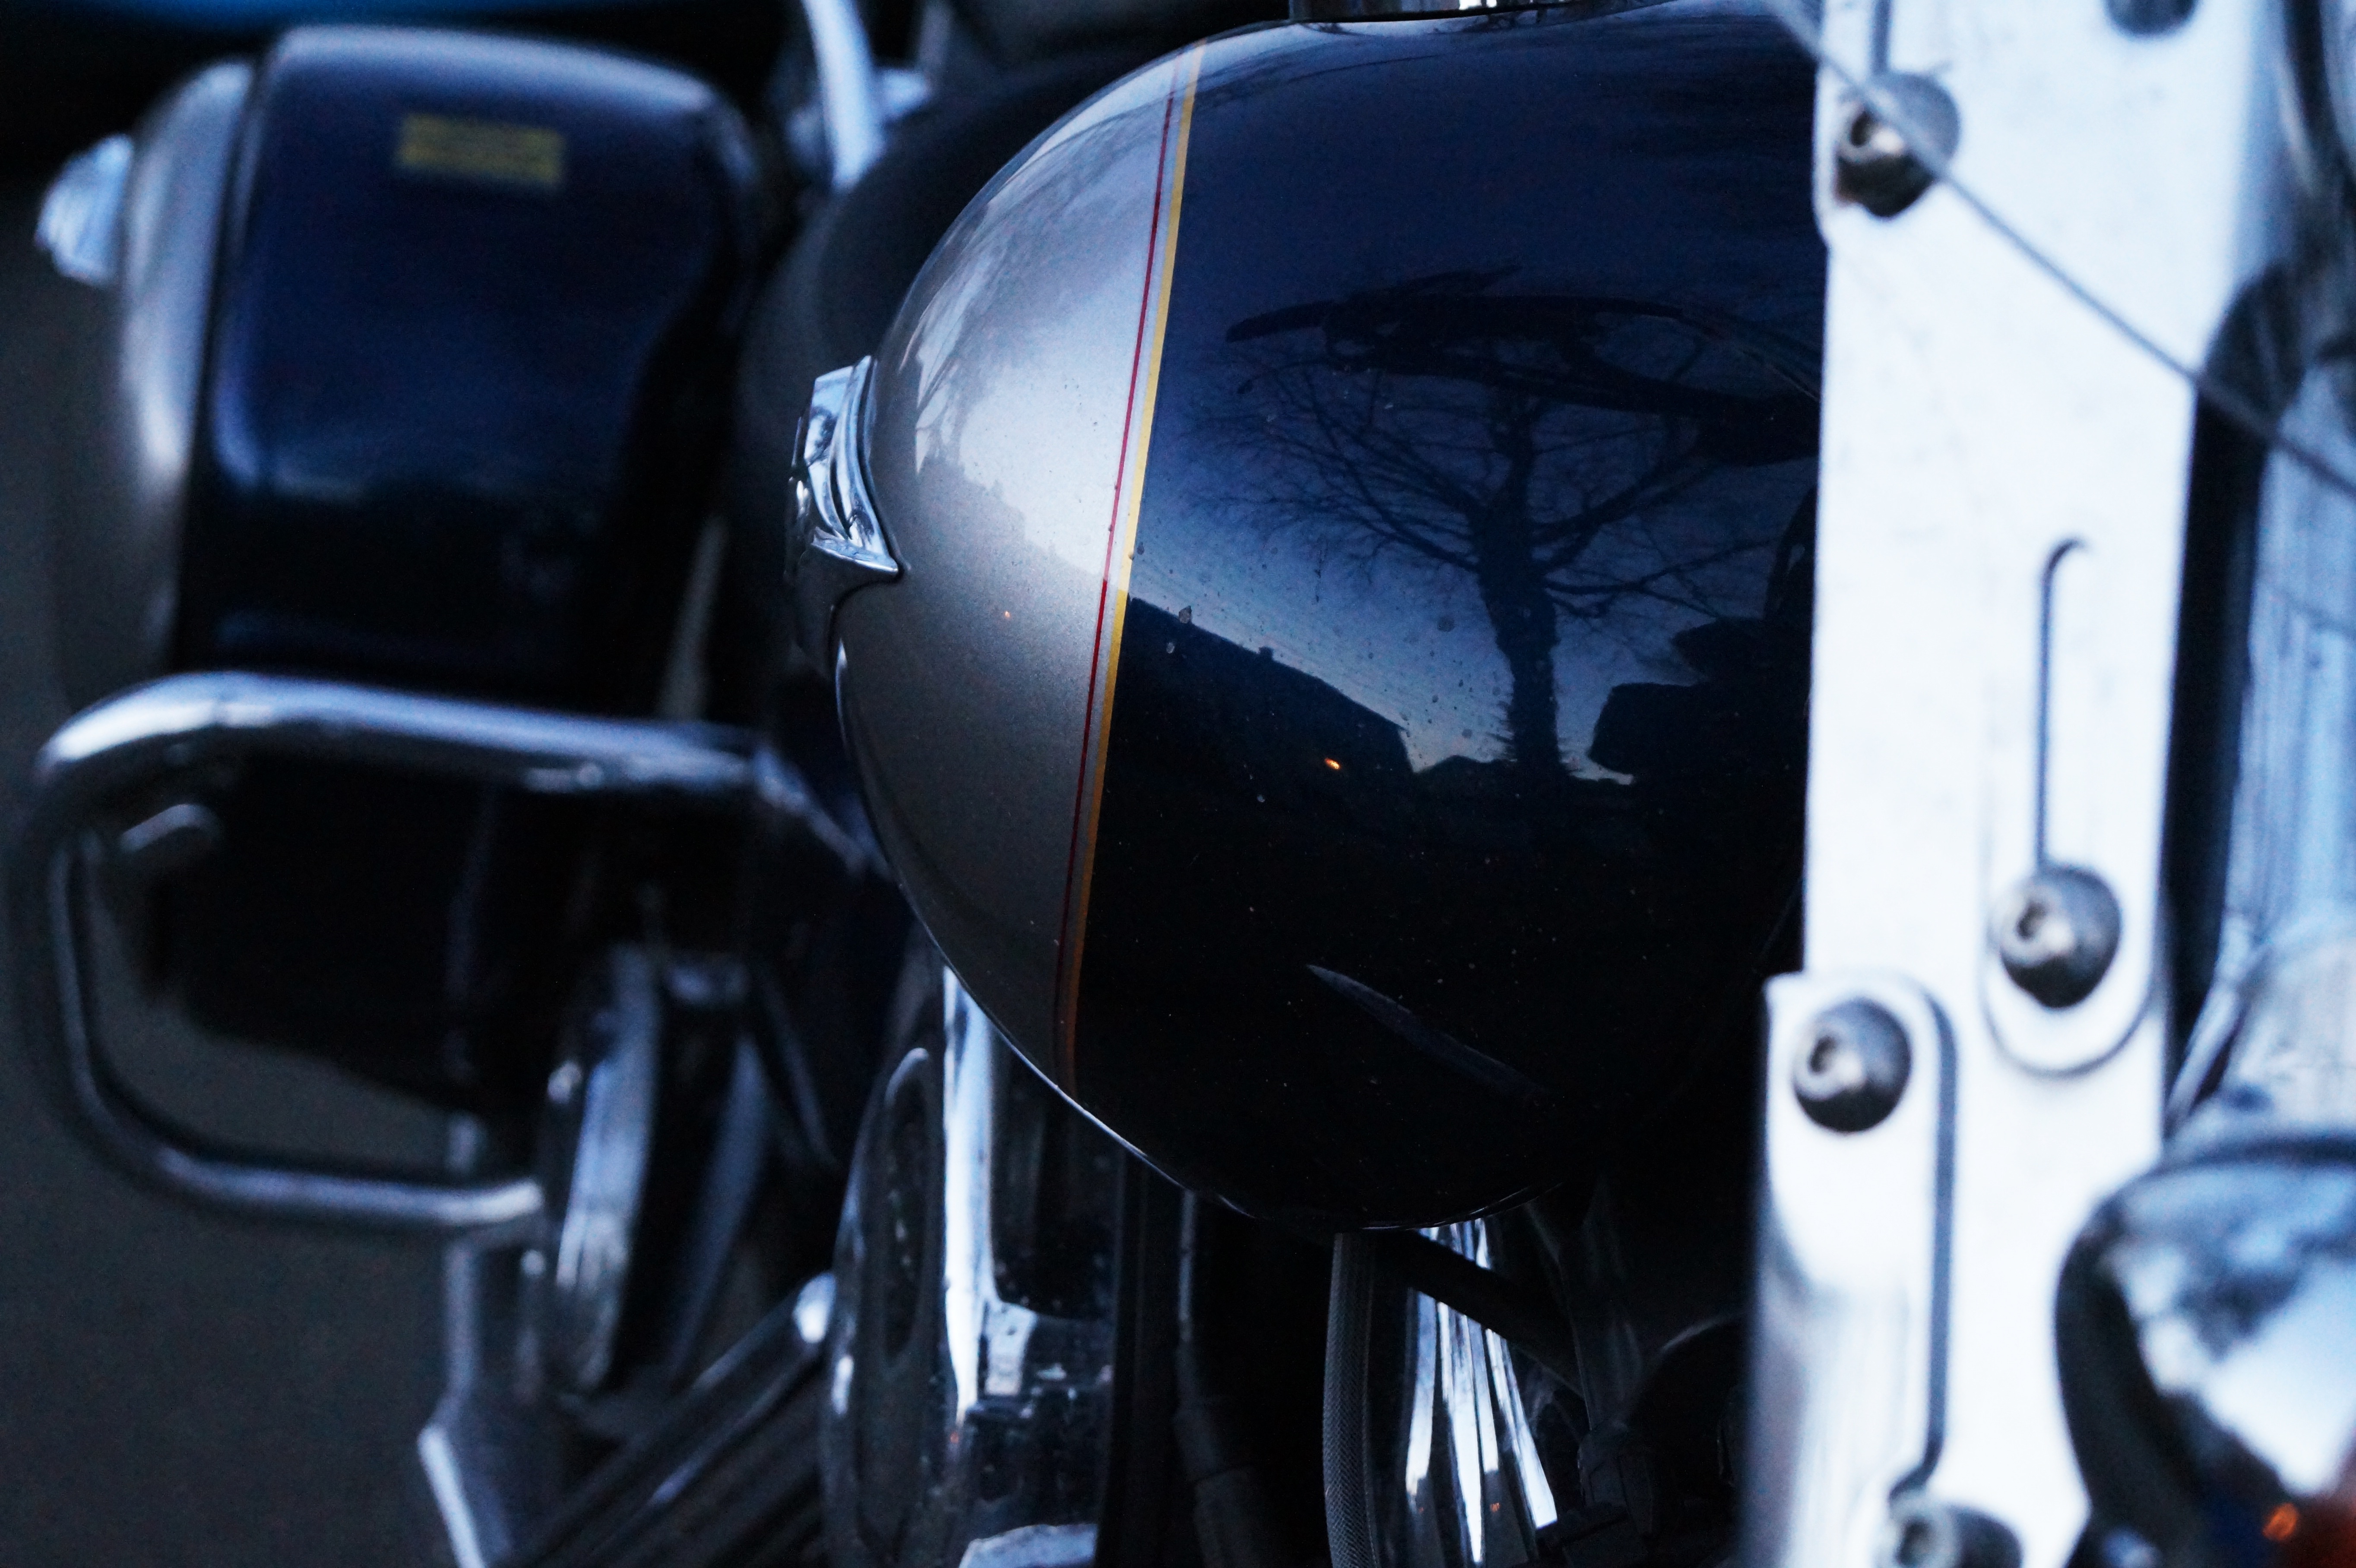
car, wheel, window, glass, vehicle, tire, engine, automobile make, automotive exterior